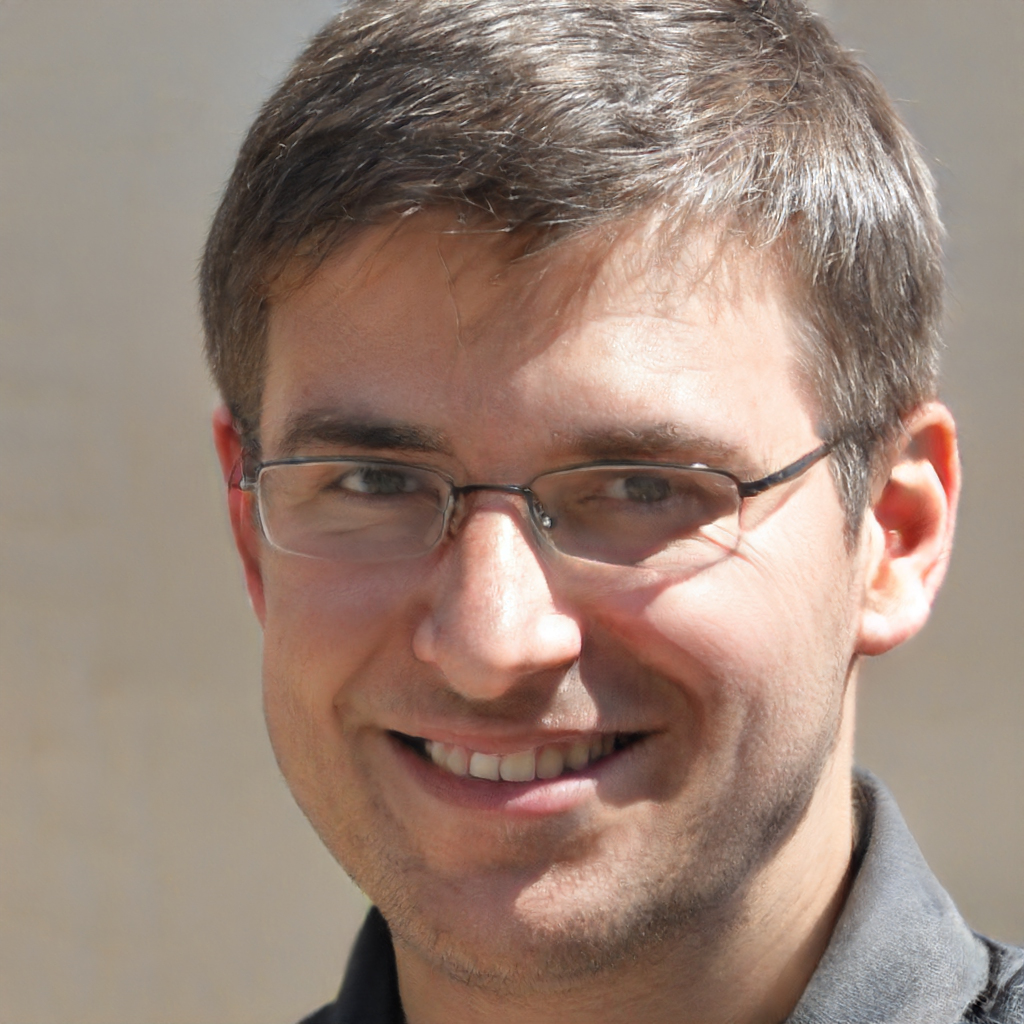
Label: Colored